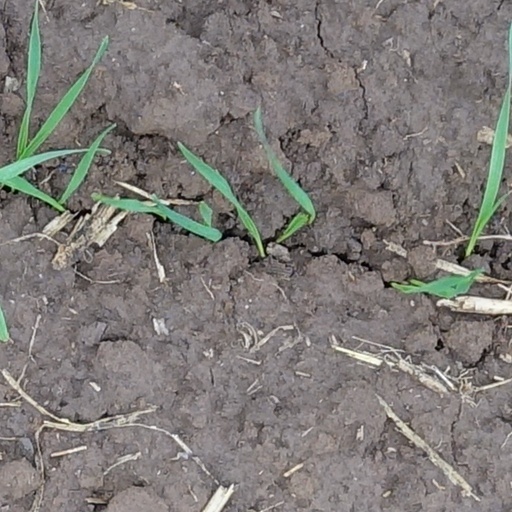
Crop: wheat